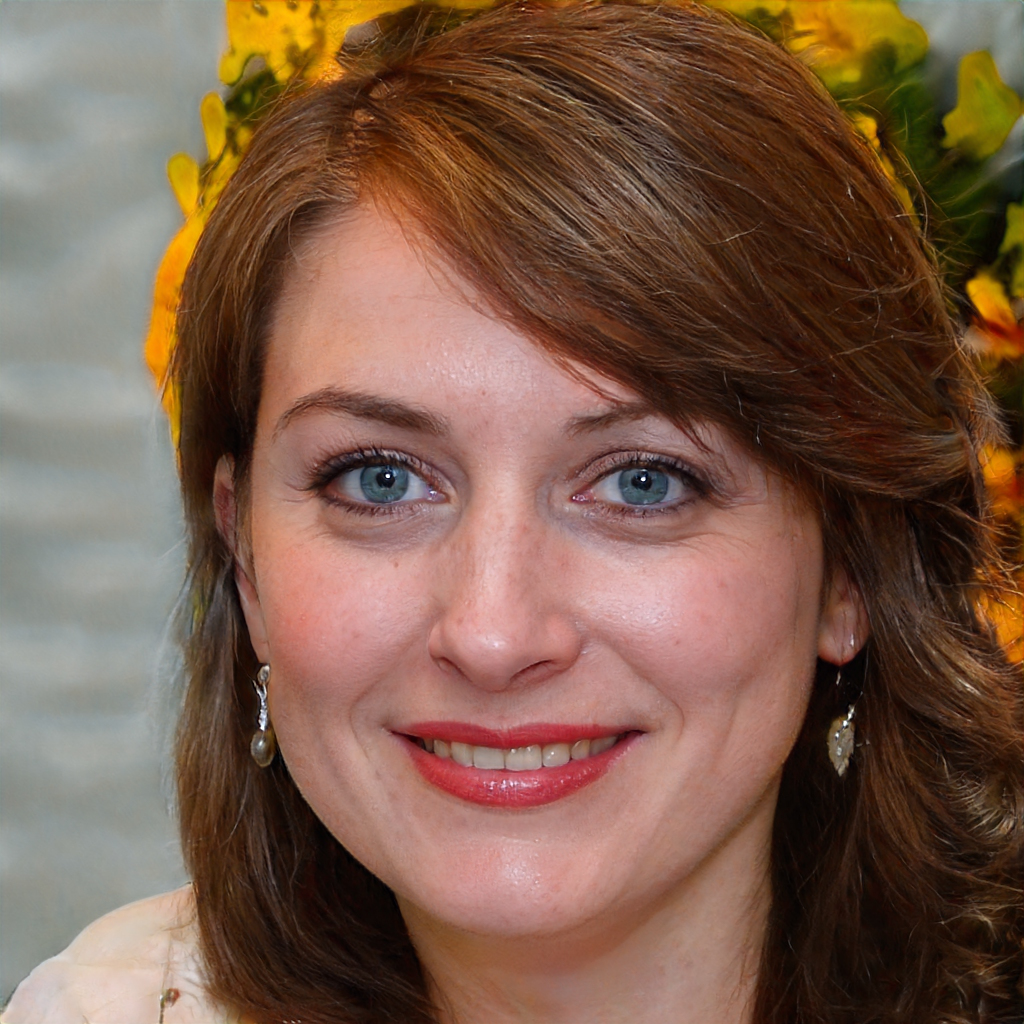
Portrait style: Real Portrait